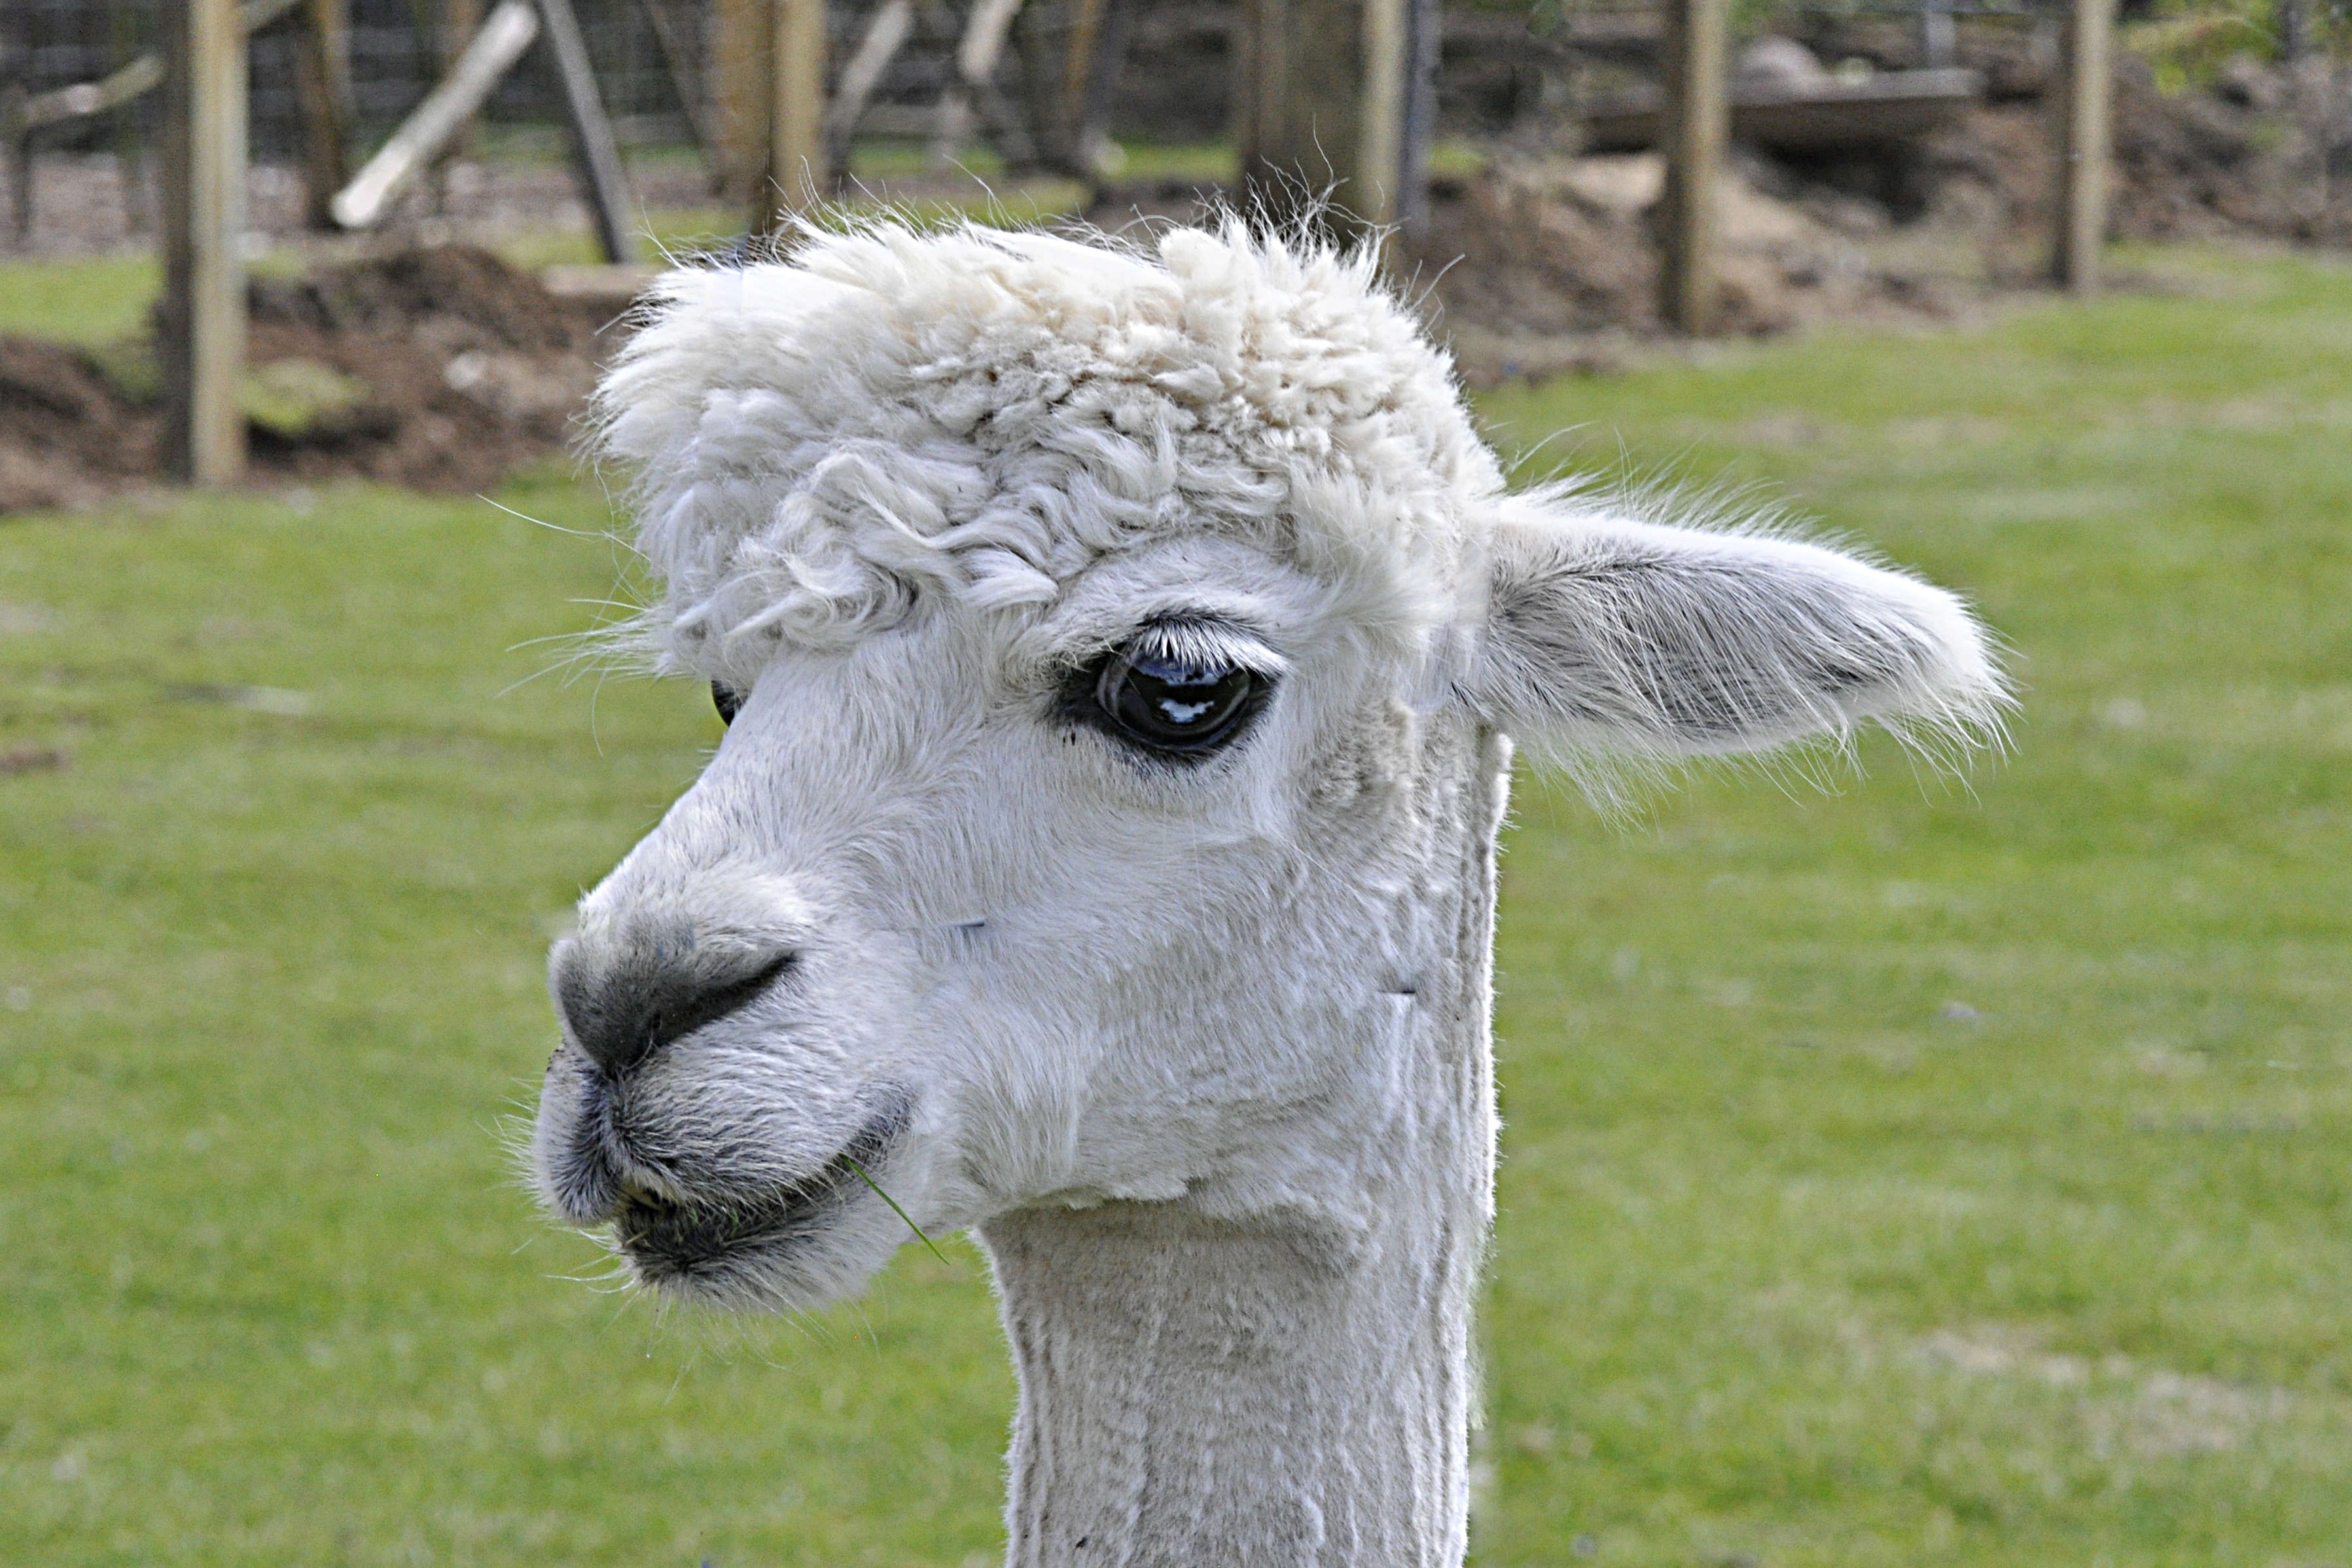
nature, grass, animal, wildlife, fur, fluffy, pasture, livestock, mammal, fauna, llama, alpaca, snout, furry, head, attention, animal world, wildlife photography, animal portrait, vicuna, camel like mammal, terrestrial animal